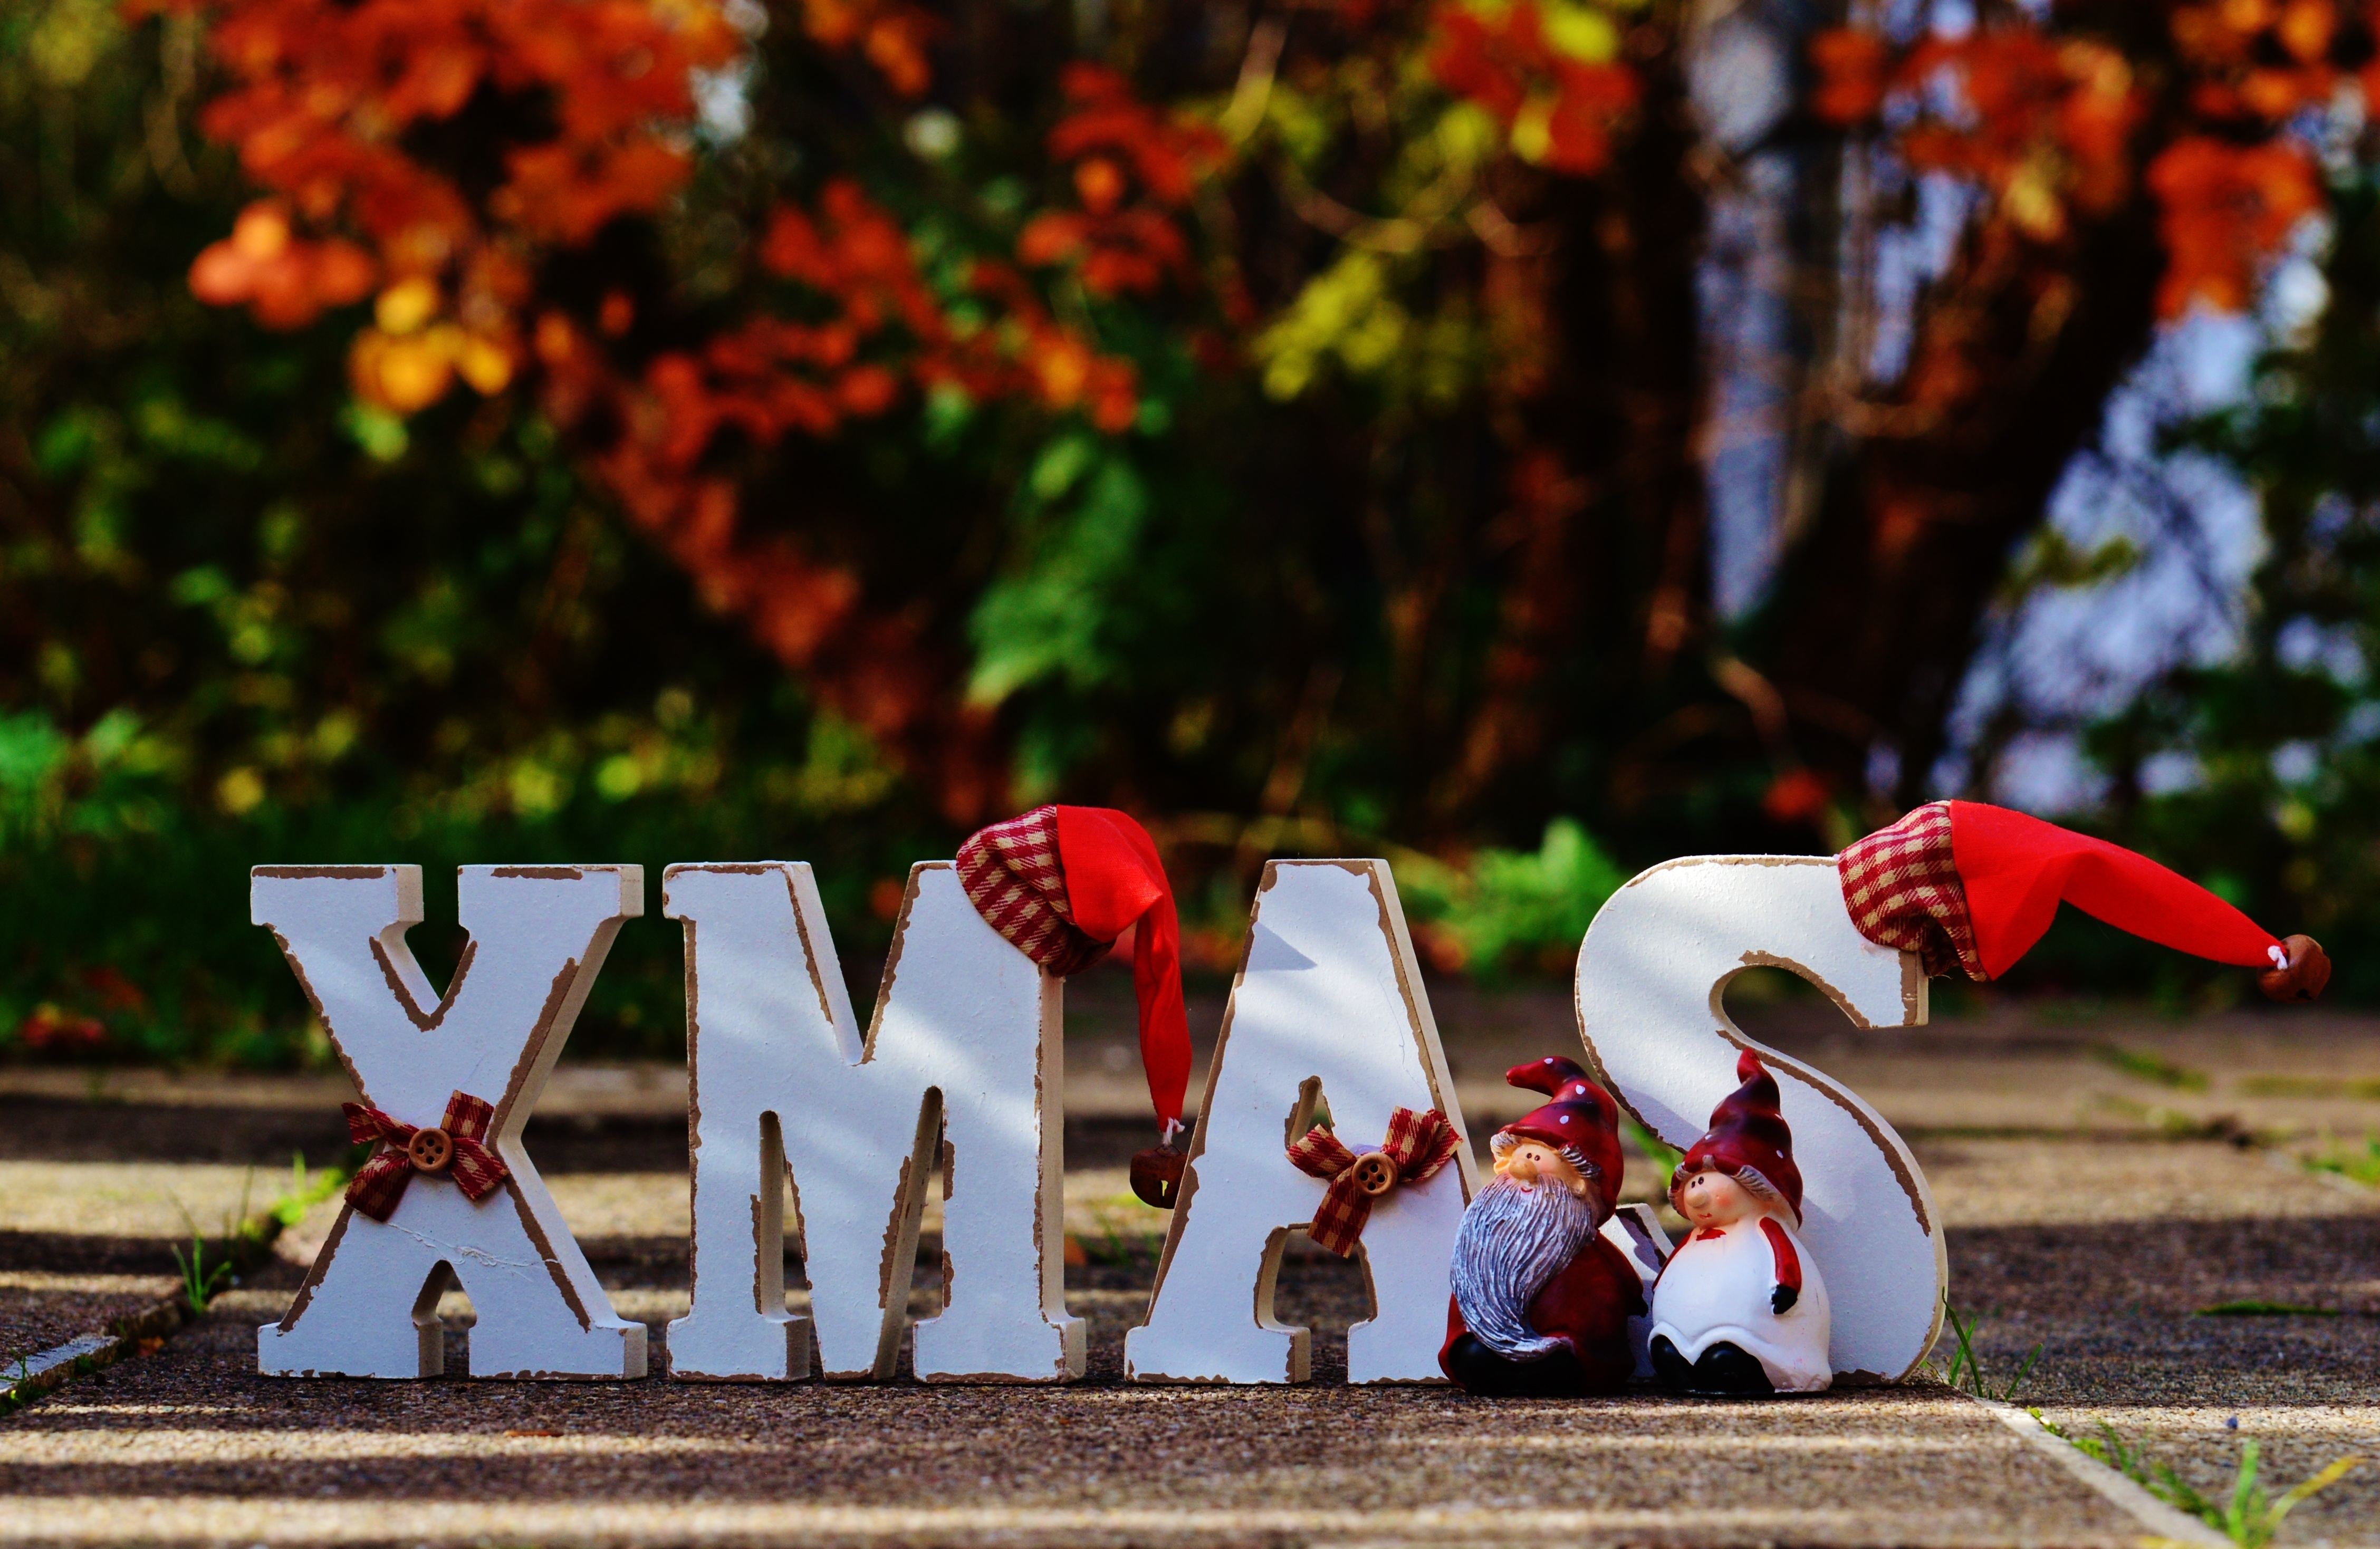
winter, leaf, flower, decoration, spring, red, color, autumn, christmas, season, advent, christmas time, festival, happy, contemplative, holidays, mood, greeting card, christmas motif, lettering, christmas card, merry christmas, happy fixed, christmas greeting, feast of love